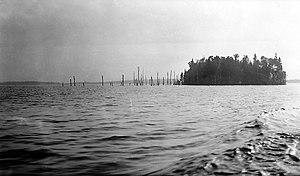
Rivière Saint-Maurice: lac Obijuan
Obedjiwan 28 est une réserve autochtone enclavée dans l'agglomération de La Tuque au Québec. Elle est habitée par les Atikamekw d'Opitciwan.